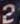
Number: 2